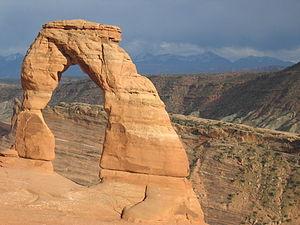
Photo de voûte sensible dans les voûtes parc national, Utah, Etats-Unis Español: Foto del arco delicado en los arcos parque nacional, Utah, los E.E.U.U..
Delicate Arch est une arche naturelle de 20 mètres de hauteur, située dans le Parc national des Arches près de la ville de Moab dans l'Utah aux États-Unis.
Le comté de Grand est l’un des vingt-neuf comtés de l’Utah, aux États-Unis. Il a été créé en 1890. Le siège du comté est Moab. Selon le recensement de 2010, sa population est de 9 225 habitants.